Columella (gastropod)

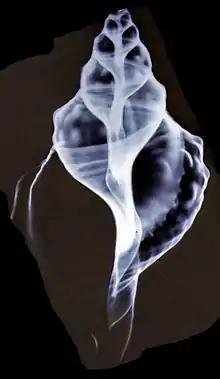
An X-ray image of a shell of a marine Triton snail ("Charonia"), showing the slightly sinuous line of the central columella, reaching from the top of the image (the apex of the shell) to the bottom (the siphonal canal)

The columella (meaning "little column") or (in older texts) pillar is a central anatomical feature of a coiled snail shell, a gastropod shell. The columella is often only clearly visible as a structure when the shell is broken, sliced in half vertically, or viewed as an X-ray image.